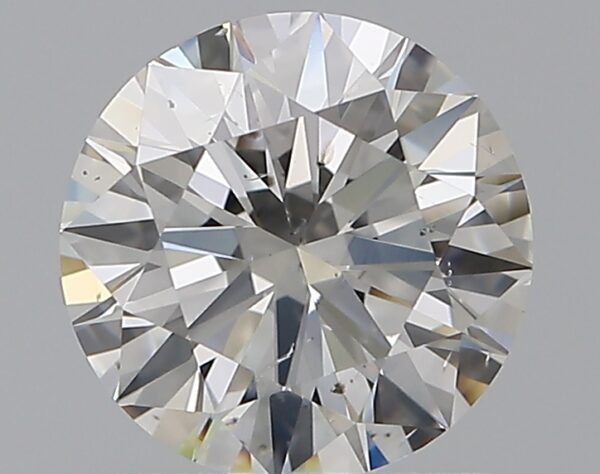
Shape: round
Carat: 1.01
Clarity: SI1
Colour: F
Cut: EX
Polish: EX
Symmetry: EX
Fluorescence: N
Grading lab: GIA
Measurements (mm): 6.44 x 6.48 x 3.94